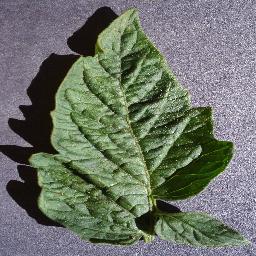
Label: Tomato___healthy